René Guillemin

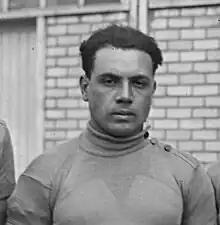

René Guillemin (31 January 1898 – 2 June 1970) was a French cyclist. He competed in the team pursuit at the 1924 Summer Olympics.